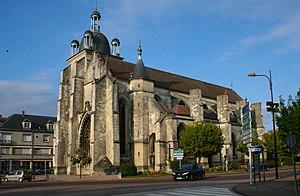
Église Saint-Étienne d'Arcis-sur-Aube, classée monument historique en 1840.
L'église Saint-Étienne est une église située à Arcis-sur-Aube, en France.
Arcis-sur-Aube est une commune française, située dans le département de l'Aube en région Grand Est.
Cet article recense les monuments historiques de France classés en 1840, la première protection de ce type dans le pays.